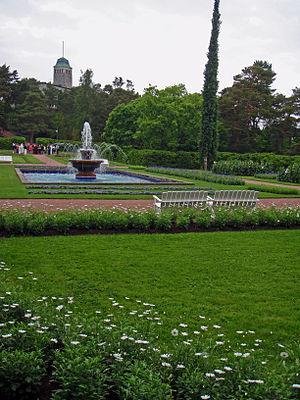
Kultaranta est la résidence d'été du président de la République de Finlande. Elle se trouve dans le district de Kultaranta, sur l'île de Luonnonmaa, à Naantali. Le manoir est entourée de 54 hectares de terrain et se compose de plusieurs parcs, bâtiments et serres. Le manoir se trouve dans l'endroit le plus haut.